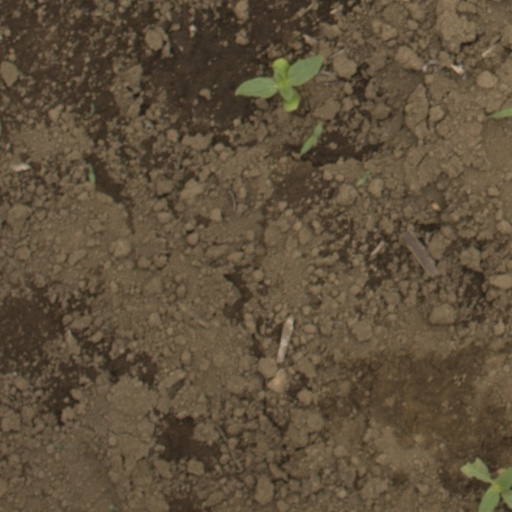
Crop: Jerusalem artichoke